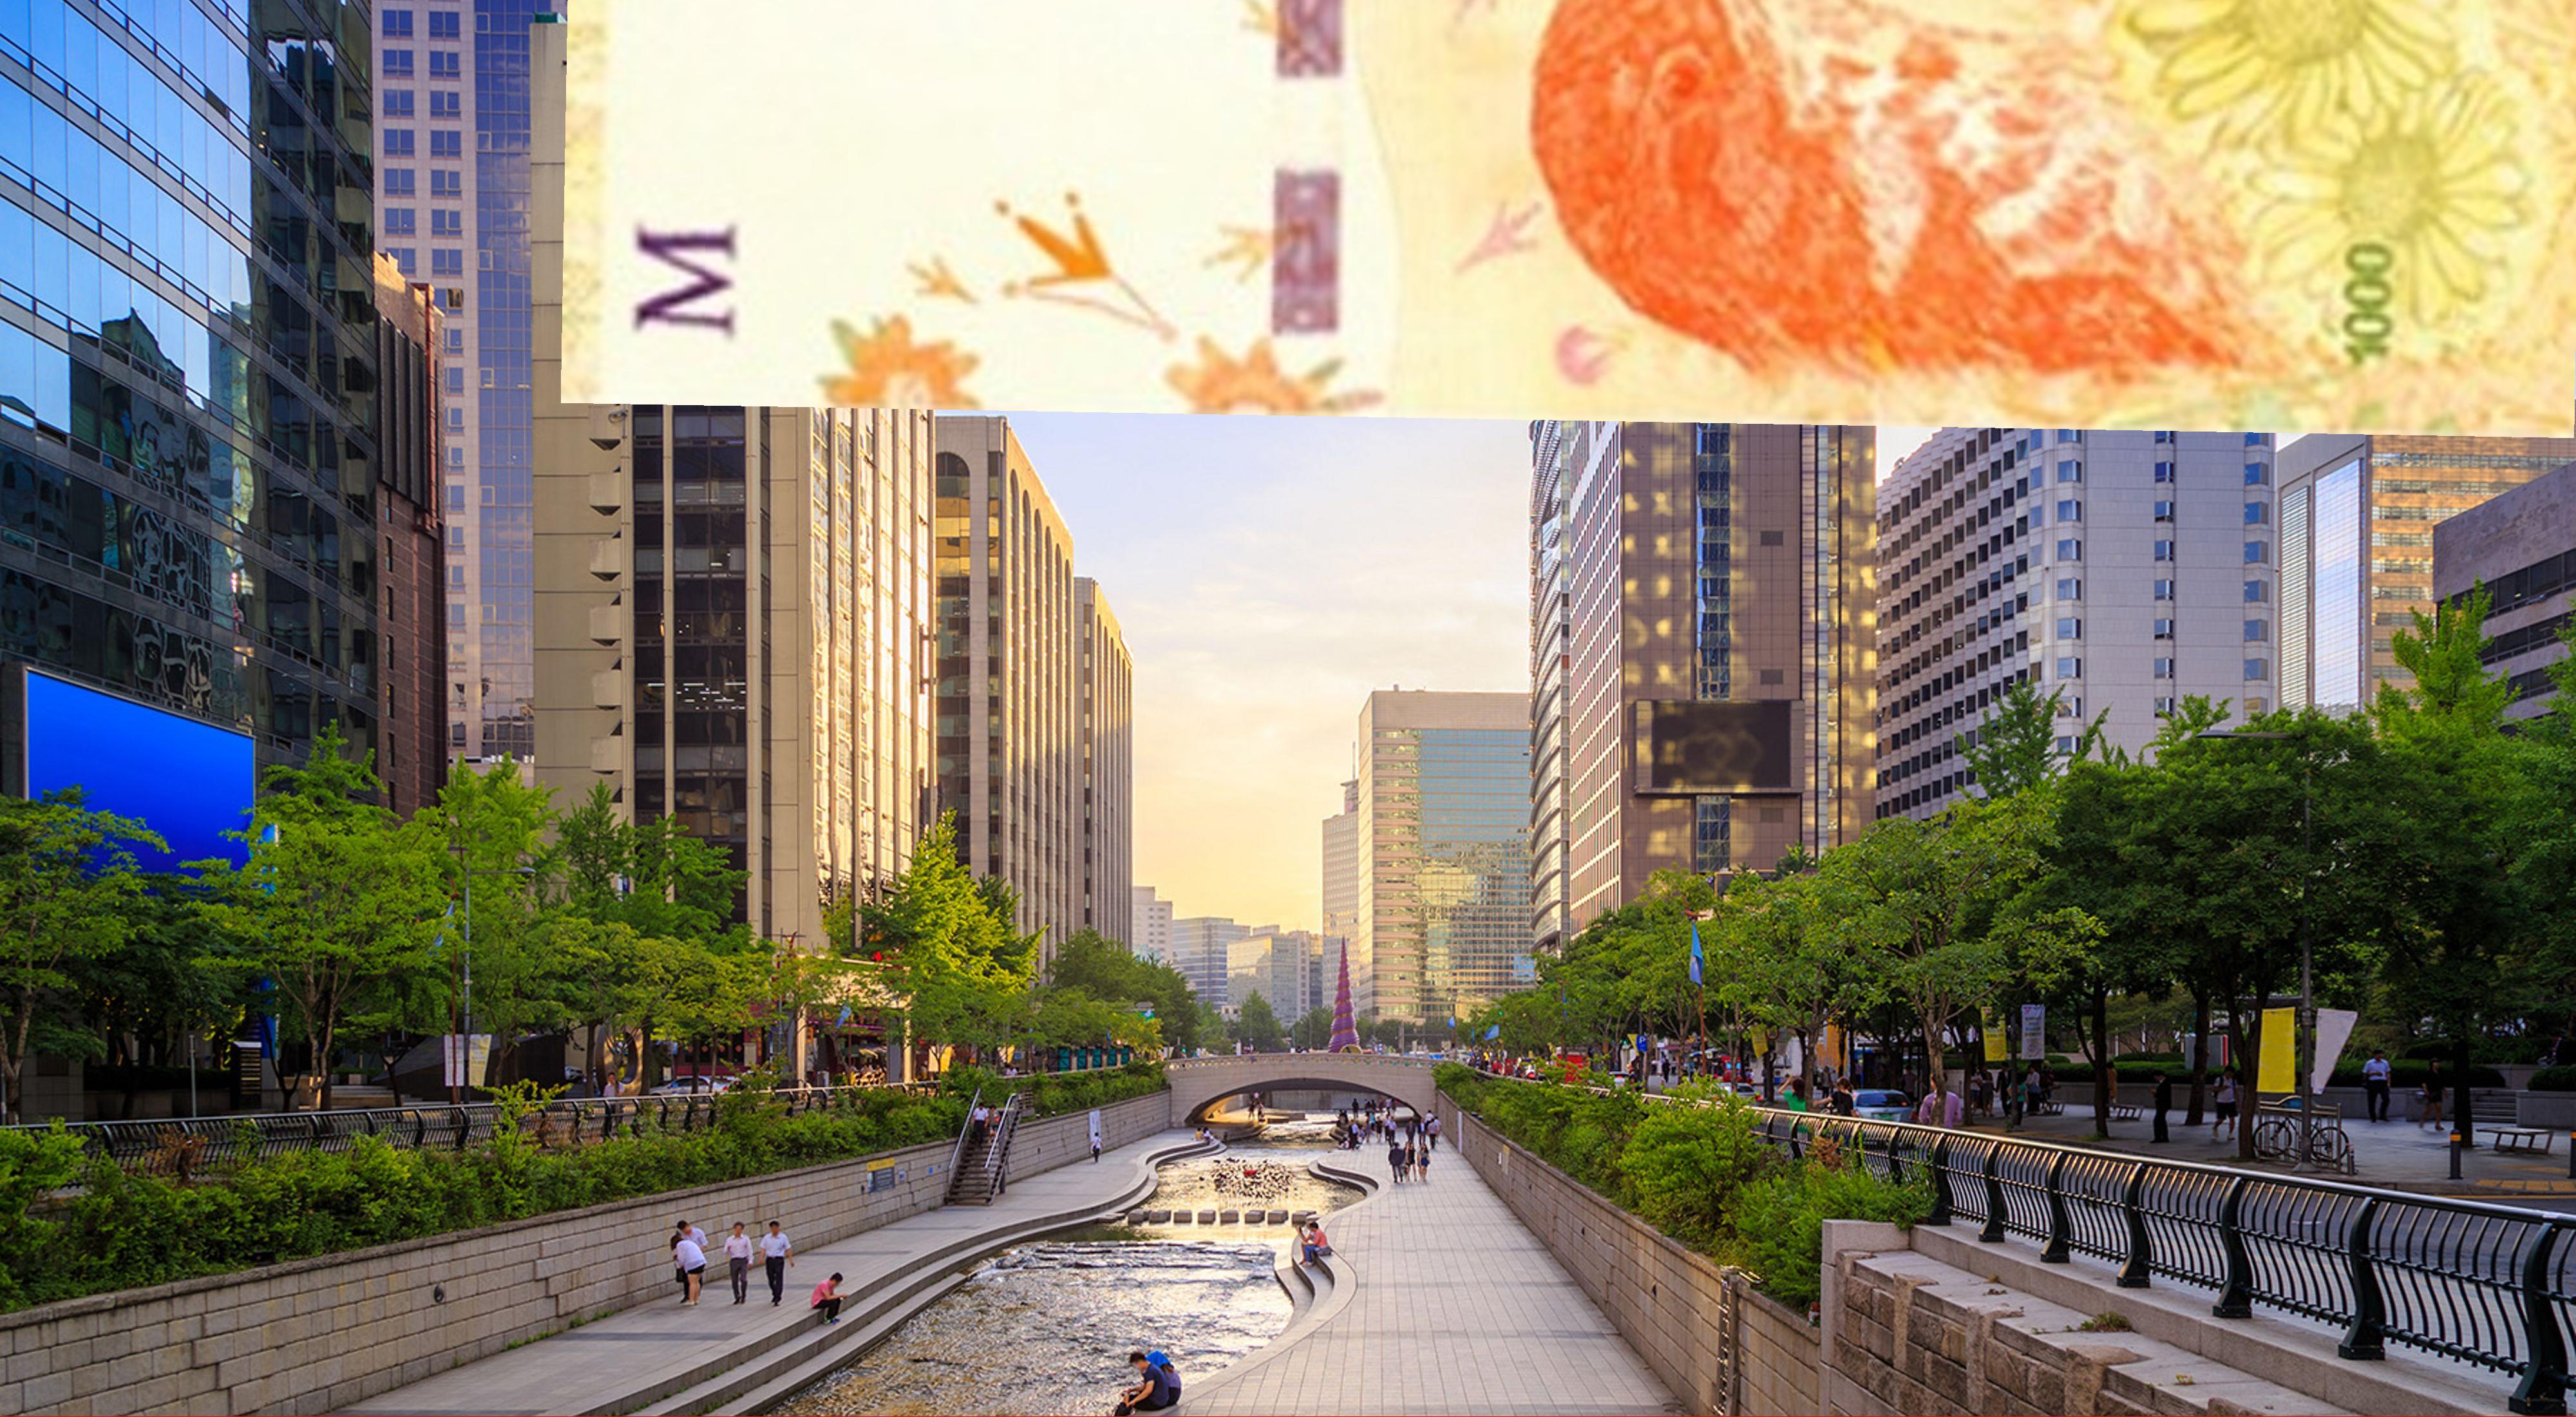
Denominación: 1000